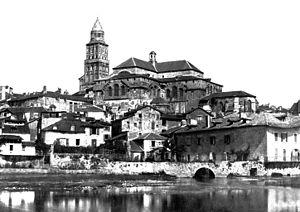
La cathédrale Saint-Front est une cathédrale catholique romaine, siège du diocèse de Périgueux et Sarlat. Située dans le centre-ville de Périgueux, elle est classée monument historique depuis 1840 et au Patrimoine mondial en 1998, au titre des chemins de Saint-Jacques-de-Compostelle en France.
Périgueux est une commune française, la plus peuplée du Périgord, située dans le centre-est de la région Nouvelle-Aquitaine. Chef-lieu du département de la Dordogne depuis 1791, la commune compte 29 966 habitants en 2017, pour une aire urbaine totalisant plus de 103 000 habitants la même année. L'unité urbaine de Périgueux est la 96ᵉ unité urbaine la plus peuplée de France.
L'histoire de Périgueux inventorie, étudie et interprète l'ensemble des évènements, anciens ou plus récents, liés à cette ville française.